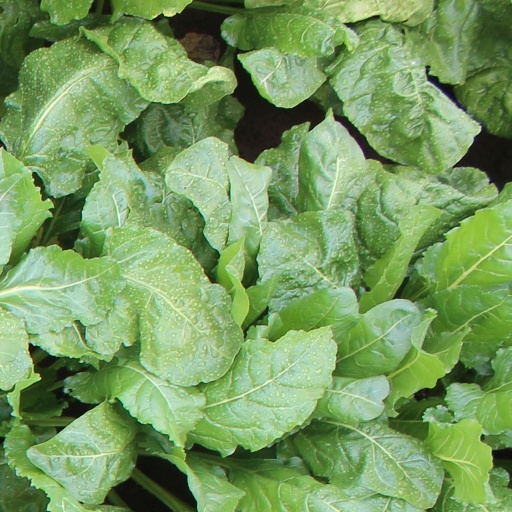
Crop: sugar beet